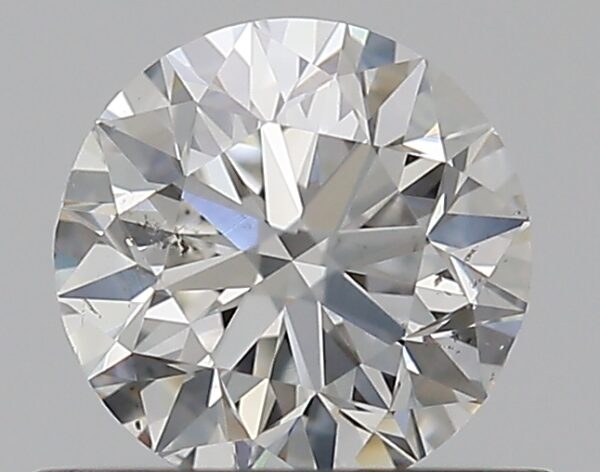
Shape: round
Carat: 0.5
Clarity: SI1
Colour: F
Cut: VG
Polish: EX
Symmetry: VG
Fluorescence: N
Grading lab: GIA
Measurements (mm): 4.93 x 4.97 x 3.18